William N. McNulty

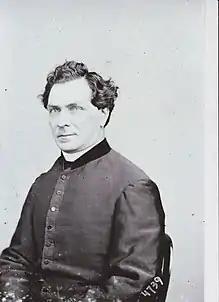
Reverend Father William N. McNulty . Photographic negative with notations is part of the Mathew Brady Collection housed at the United States Library of Congress.

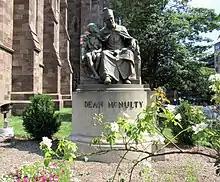
Dean McNulty memorial at the Cathedral of St. John the Baptist

William N. McNulty (1829–1922) was an American Catholic priest and dean, who arrived in New York from his native Ballyshannon, Ireland, in 1850, during the Great Famine. In the mid nineteenth century, there few Catholic facilities in Passaic County, New Jersey. He is responsible for much of the foundation of the structural and institutional infrastructure of the Catholic Church's presence in Paterson, New Jersey. Towards the later years of his career, he was offered but refused the Pope's appointment of himself as domestic prelate. McNulty, sometimes called "Father Mac", represented the moral authority within the Irish and German Catholic communities in Paterson. Contemporary reports credit McNulty with helping to diffuse the 1880 Garret Rock May Day riot when he addressed the rioters. During his lifetime, the Pope named him to the office of papal chamberlain, an office typically reserved for European nobility. McNulty was buried in front of Paterson's St. John's Church under a bronze monument which depicts him counseling a parish youth.